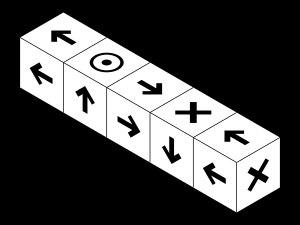
Un réseau de Halbach est une disposition particulière d'aimants permanents qui accroit le champ magnétique d'un coté tout en éliminant presque totalement le champ magnétique de l'autre coté. Ceci est obtenu en faisant tourner les orientations des champs magnétiques sur les aimants successifs.